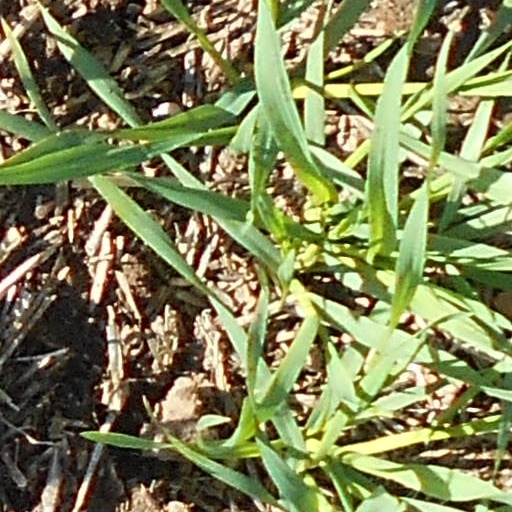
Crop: wheat